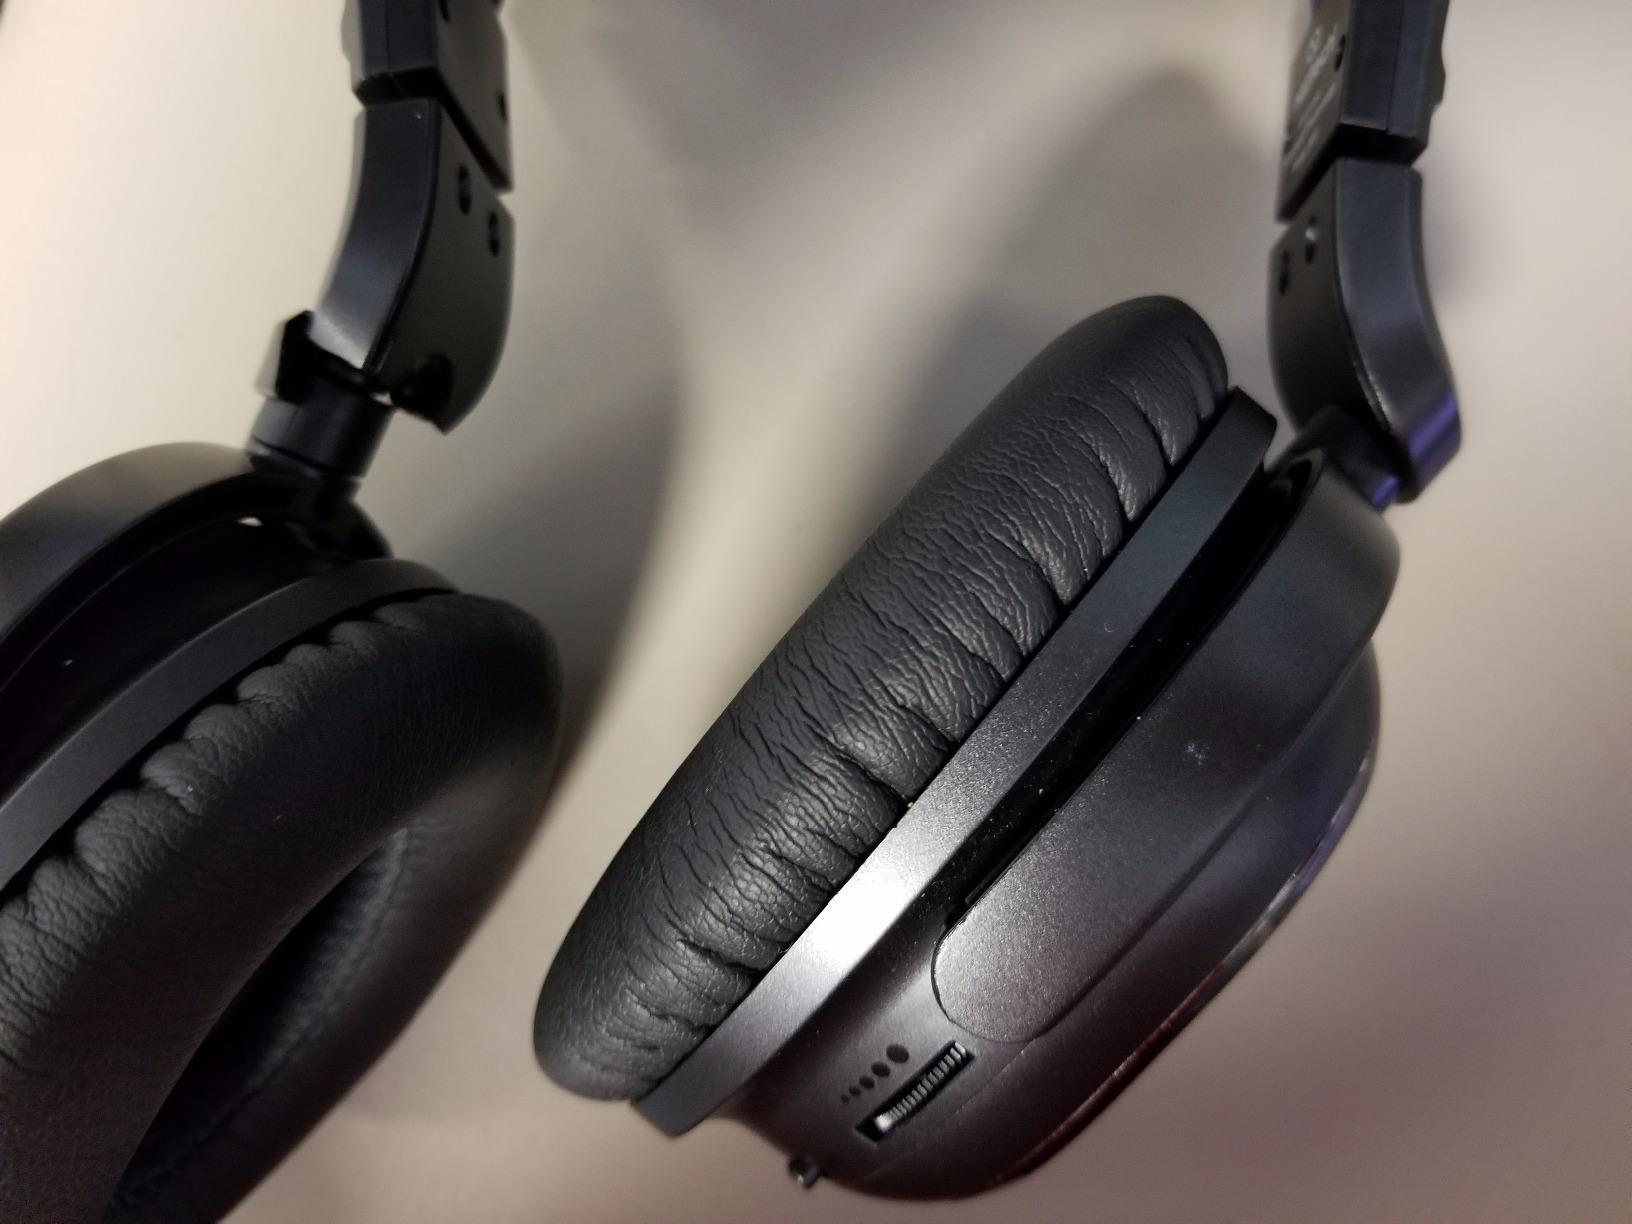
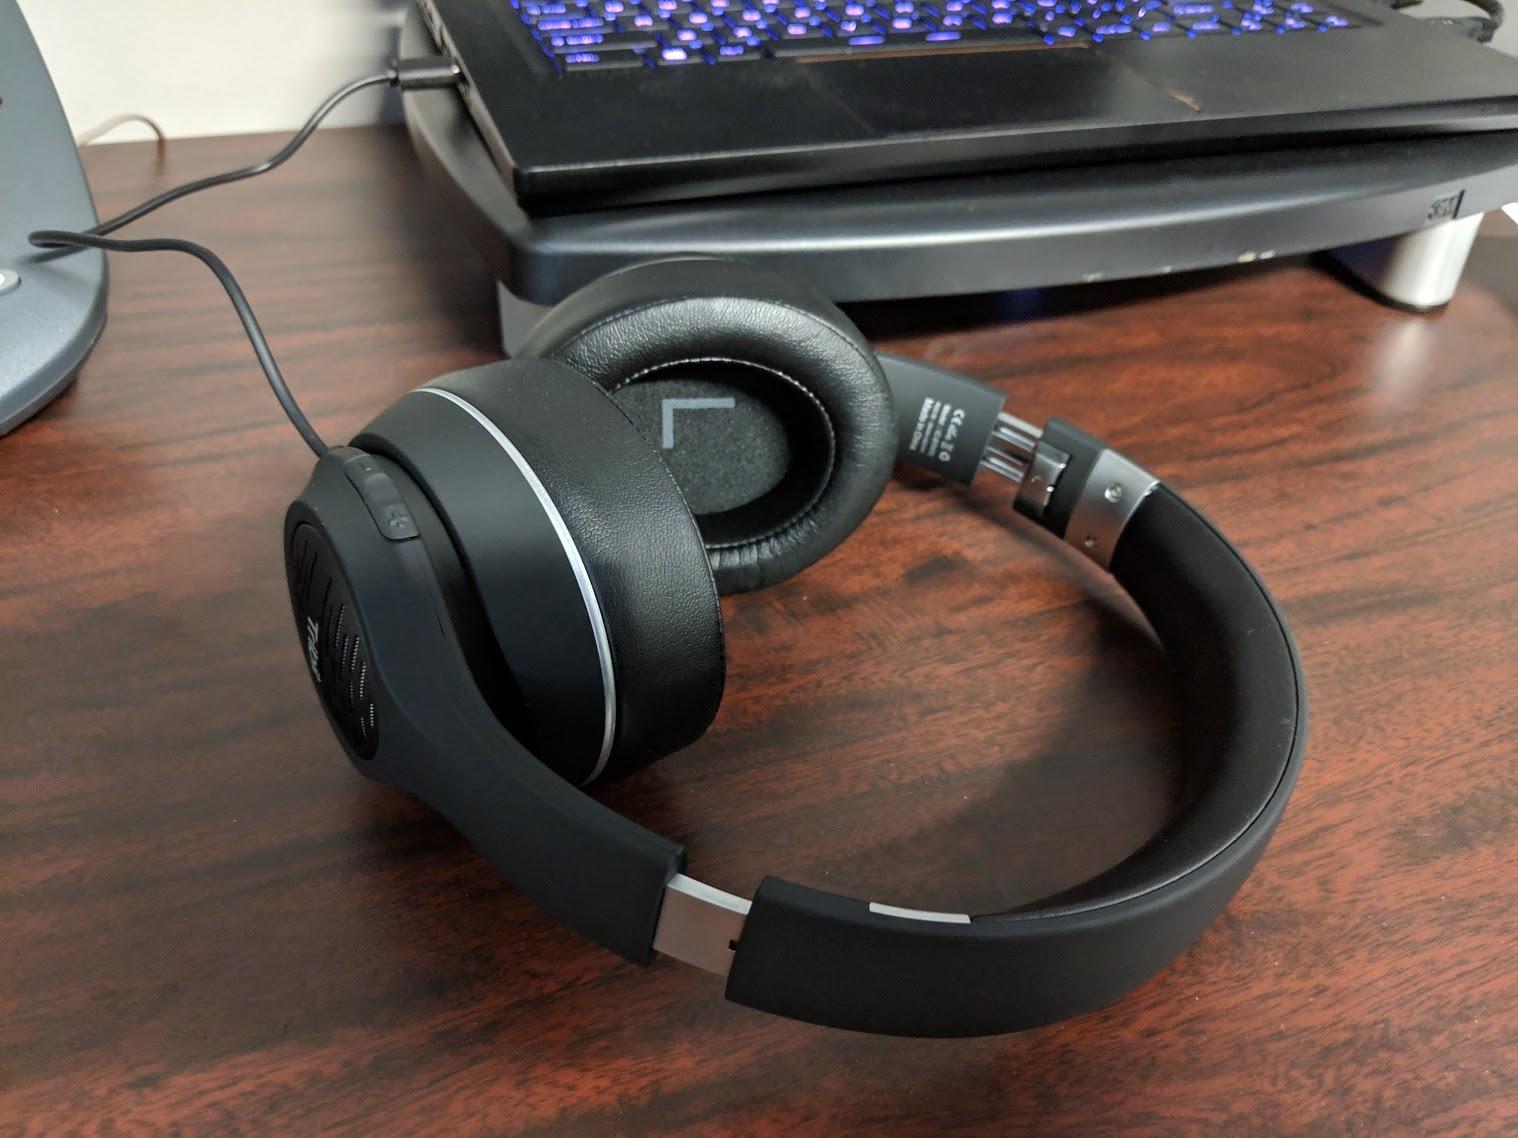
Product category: headphones
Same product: no